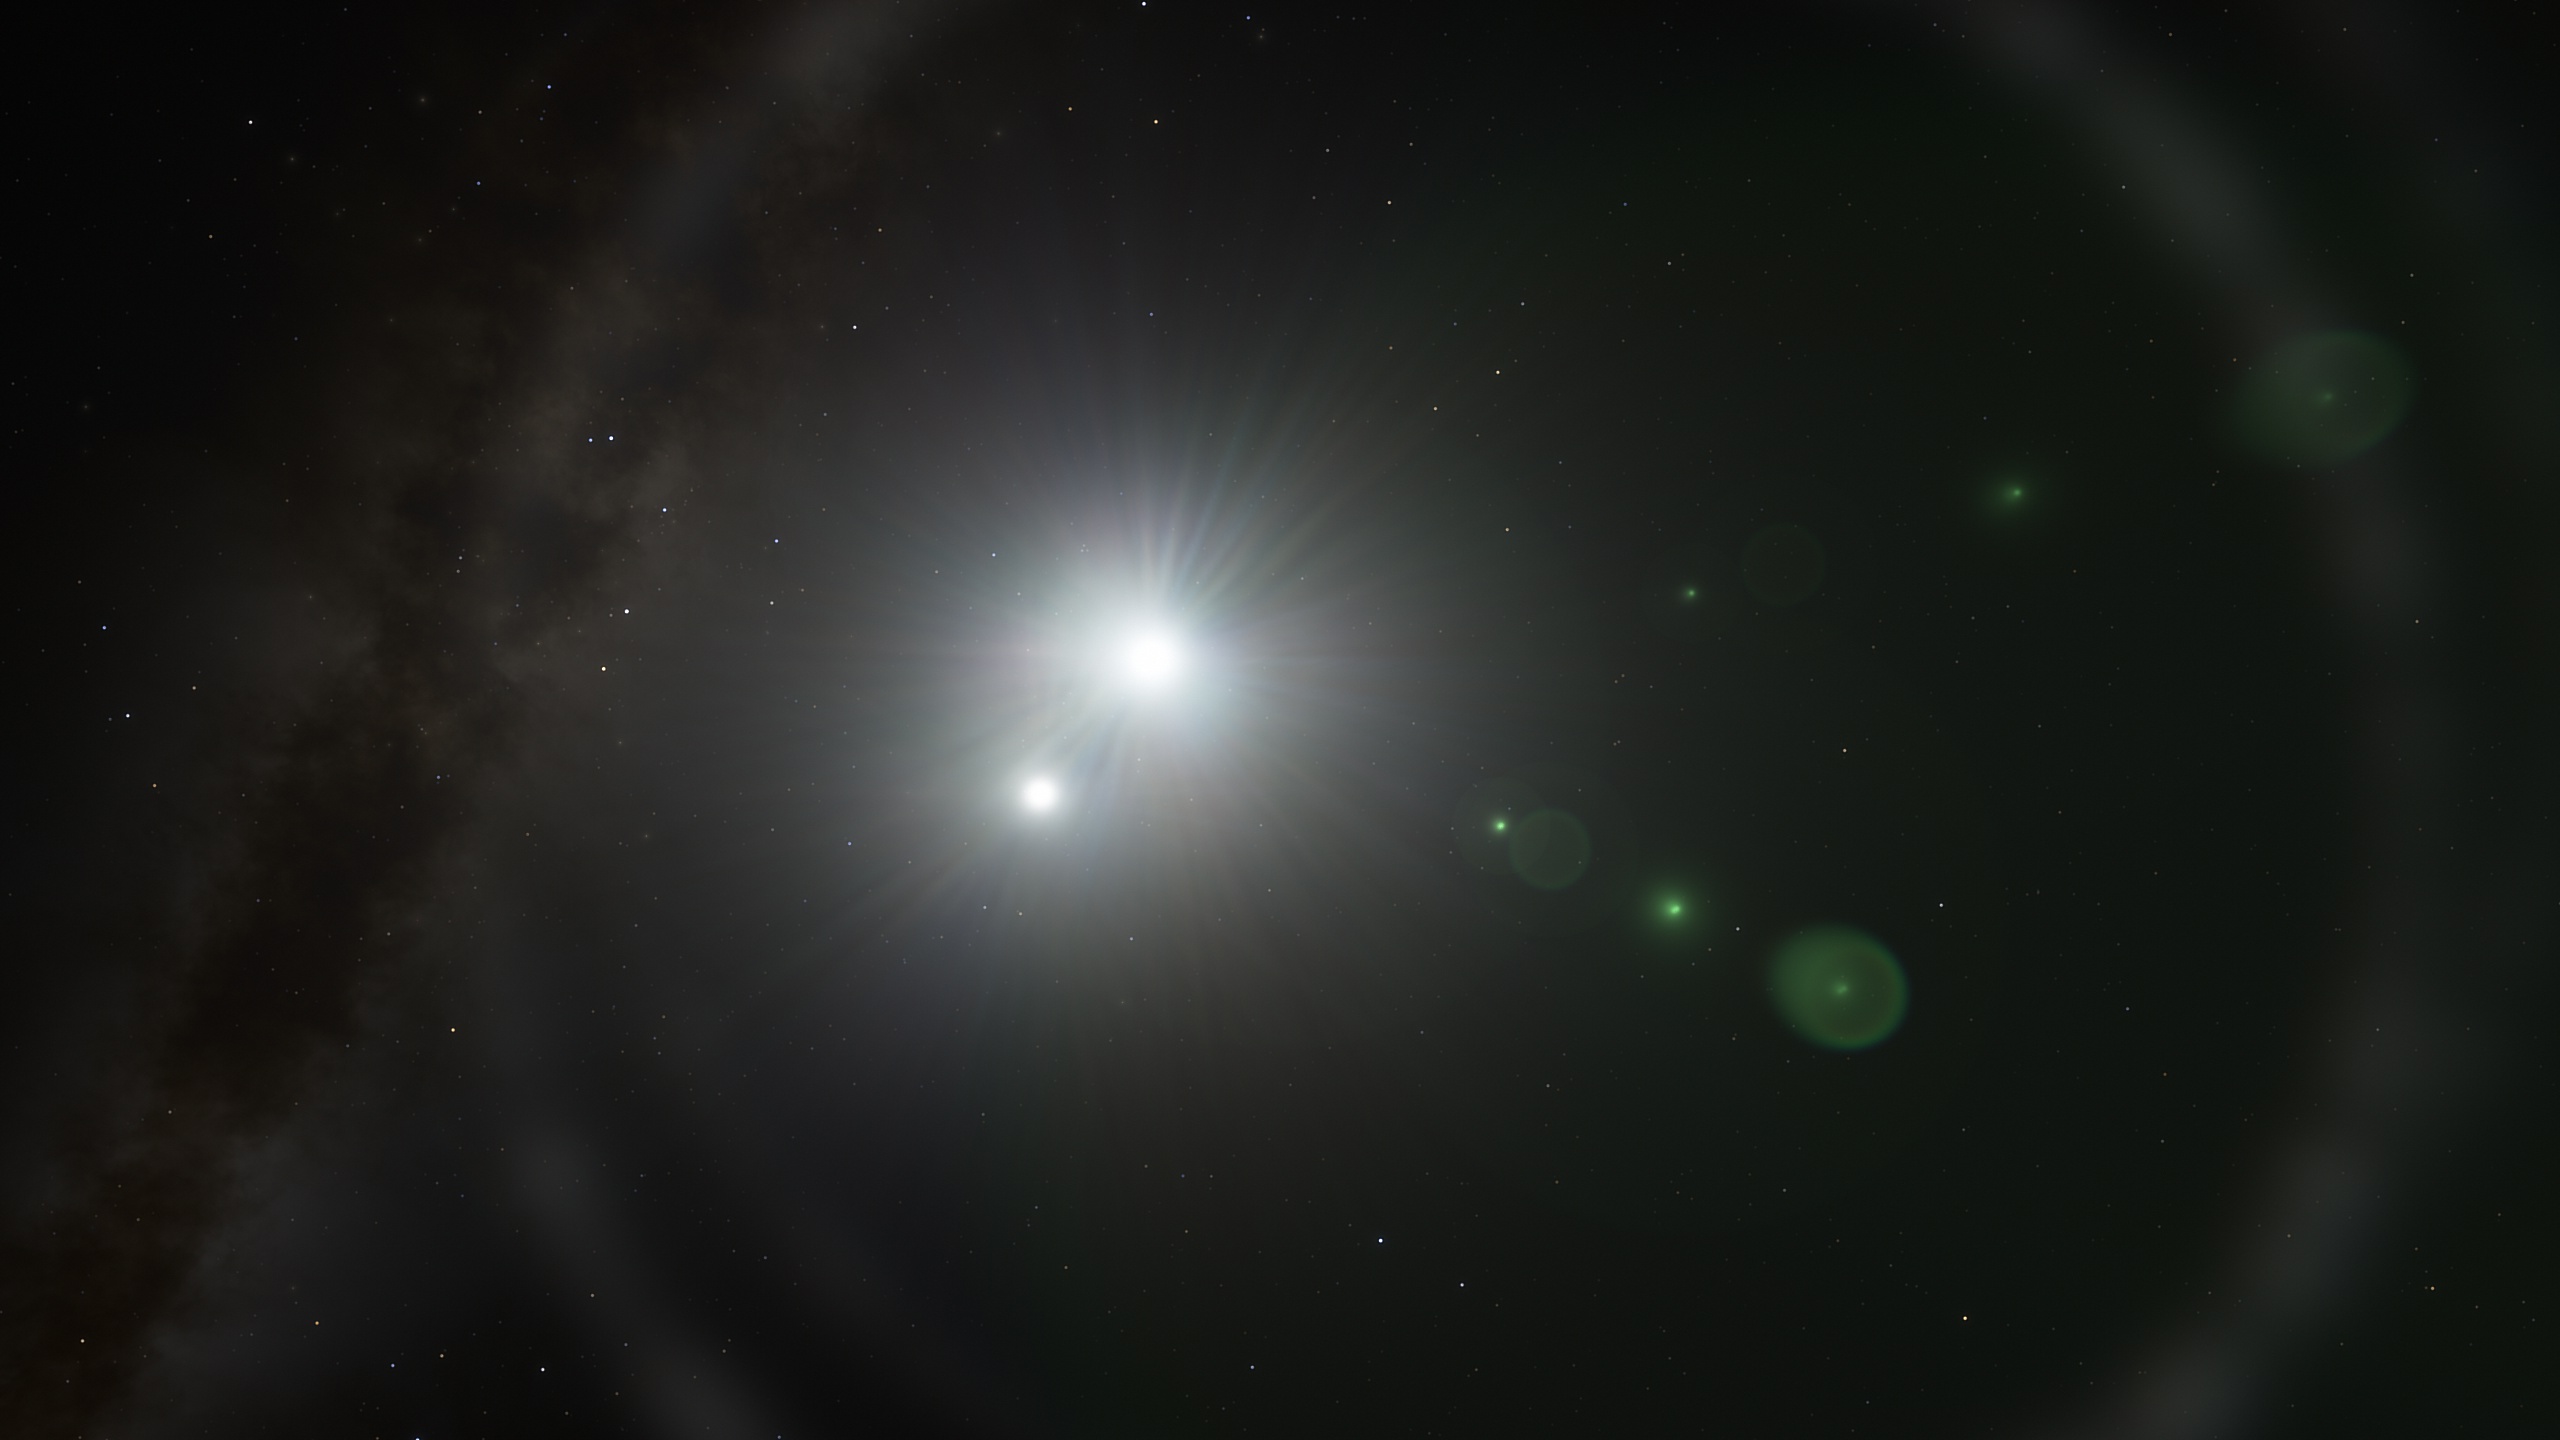
space, black, astronomical object, sky, atmospheric phenomenon, atmosphere, outer space, galaxy, darkness, astronomy, celestial event, universe, star, night, lens flare, midnight, science, screenshot, circle, meteorological phenomenon, nebula